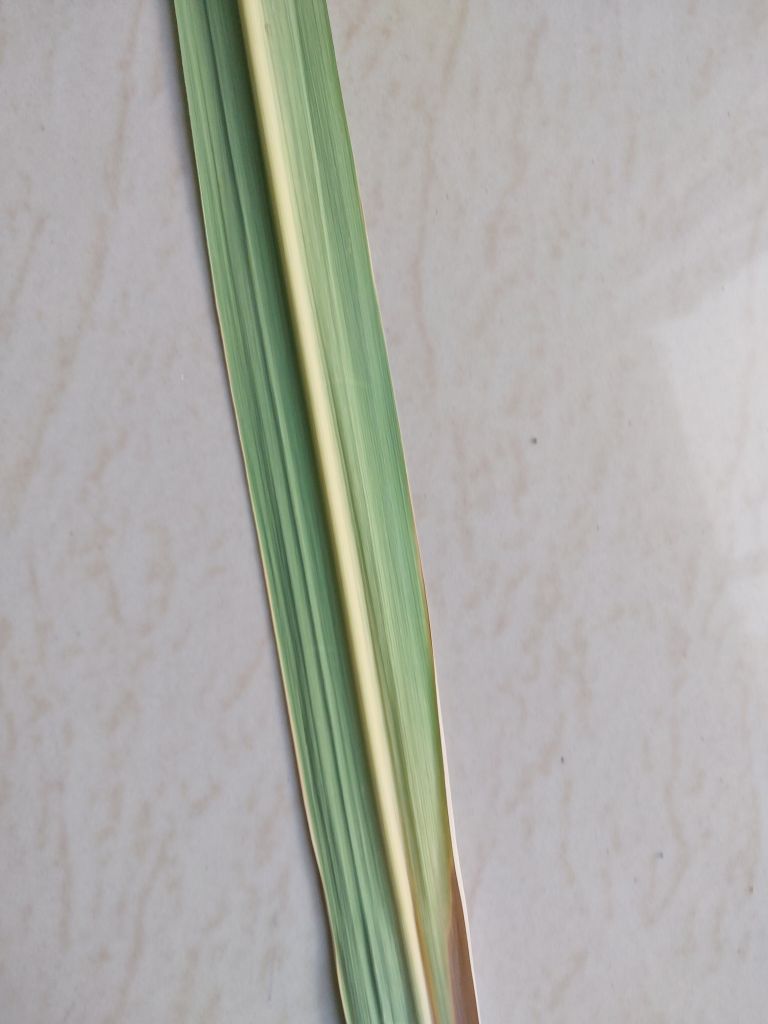
Label: Yellow Leaf